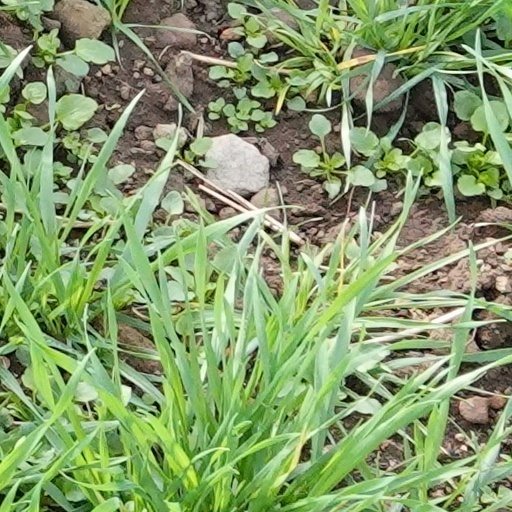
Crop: wheat